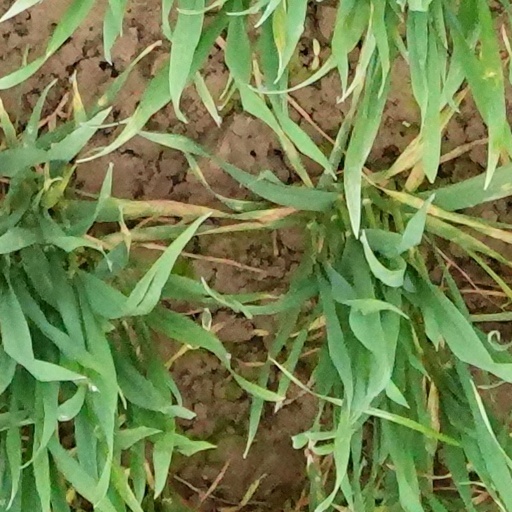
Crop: wheat